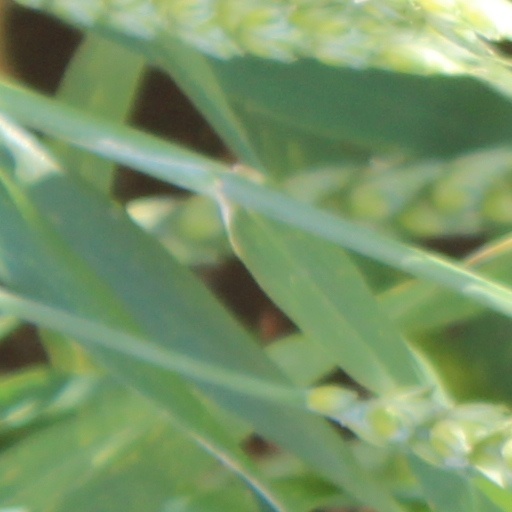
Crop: wheat